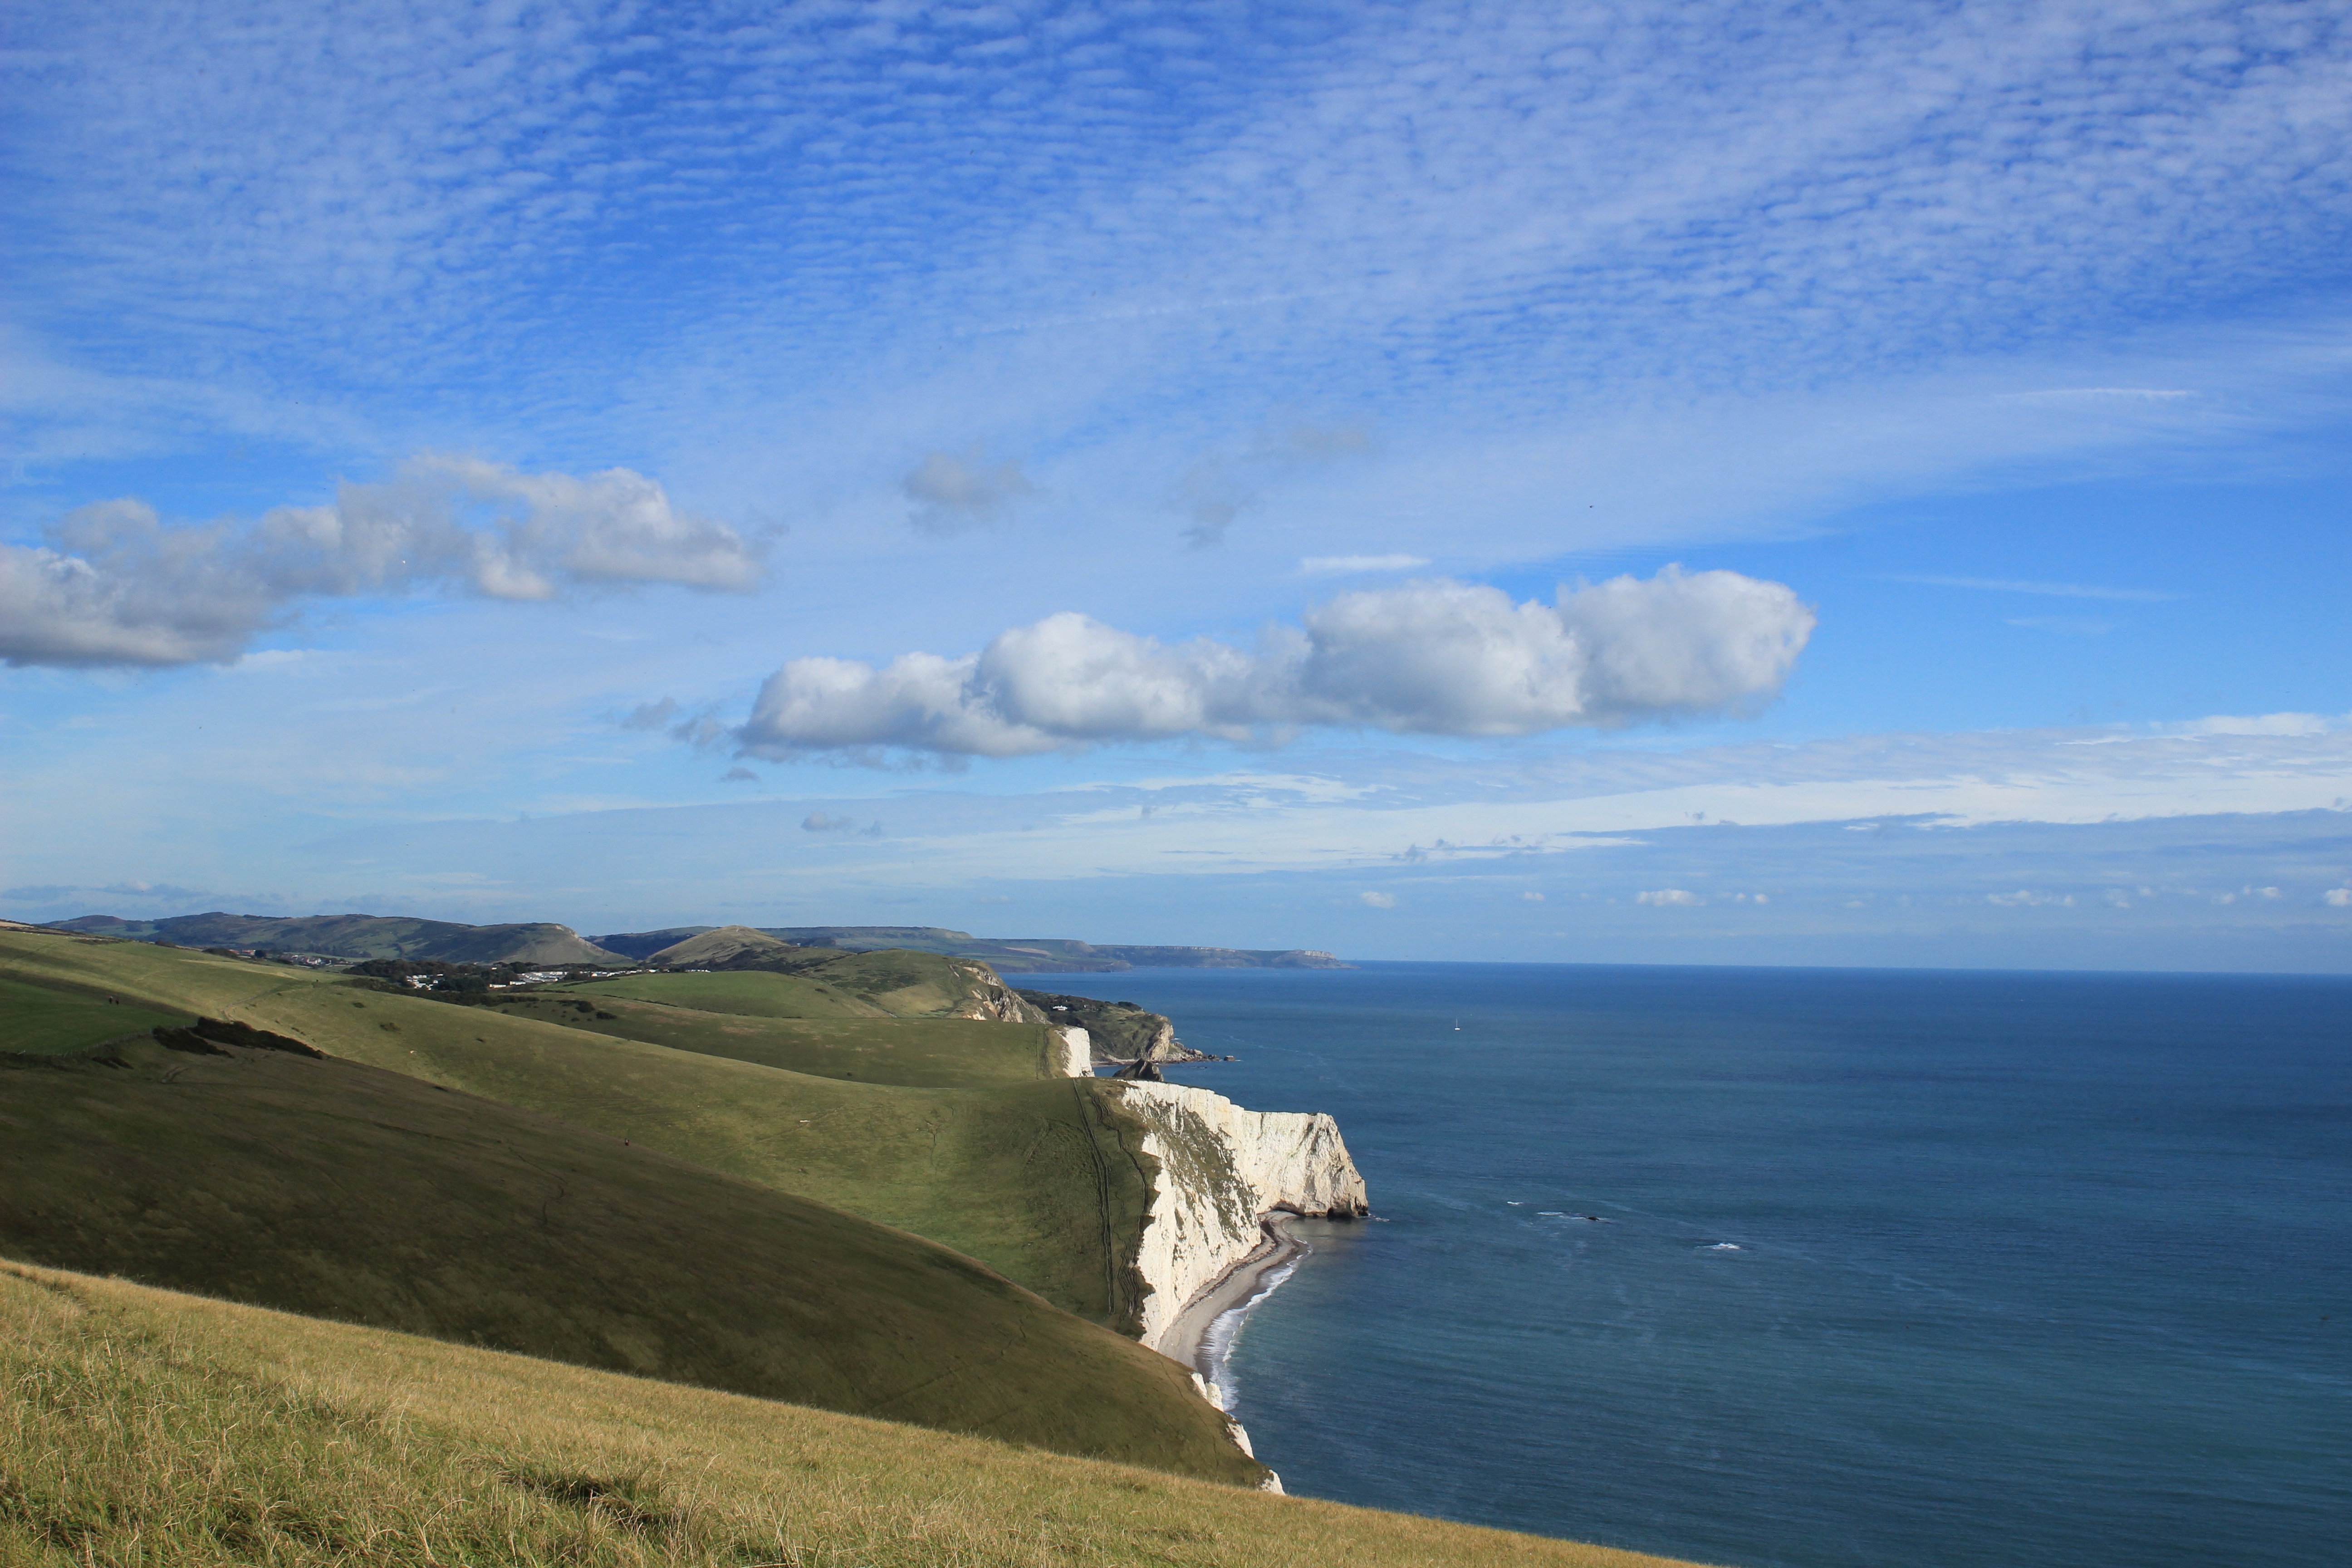
beach, landscape, sea, coast, ocean, horizon, mountain, cloud, sky, skyline, hill, shore, wave, lake, mountain range, cliff, bay, fjord, reservoir, terrain, body of water, loch, cape, dorset, jurassic, landform, geographical feature